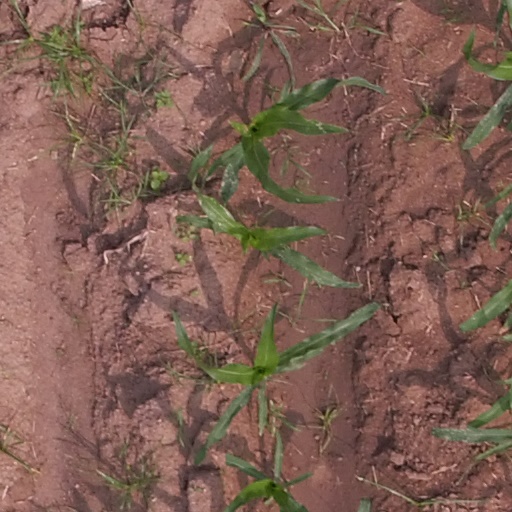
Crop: maize; corn